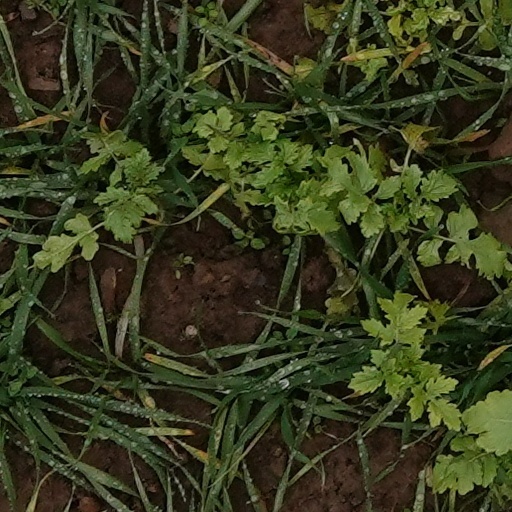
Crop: wheat